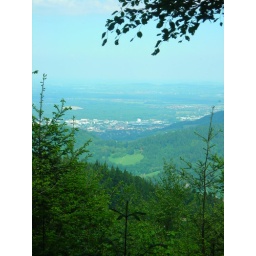
View from the peak of the mountain in the black forest